Soumitra Chatterjee

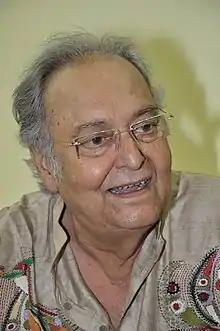
Chatterjee in 2011.

Chatterjee received the '"Commandeur"' Officier des Arts et Metiers, the highest award for arts given by the French government in 1999, and the Lifetime Award at the Naples Film Festival, Italy. He turned down the Padma Shri award from the Indian government in the 1970s. In 2004, he accepted the prestigious Padma Bhushan award from the President of India. He has been the subject of a full-length documentary named "Gaach" by French film director Catherine Berge. In 1998, he was awarded the Sangeet Natak Akademi Award given by the Sangeet Natak Akademi, India's National Academy of Music, Dance & Drama.